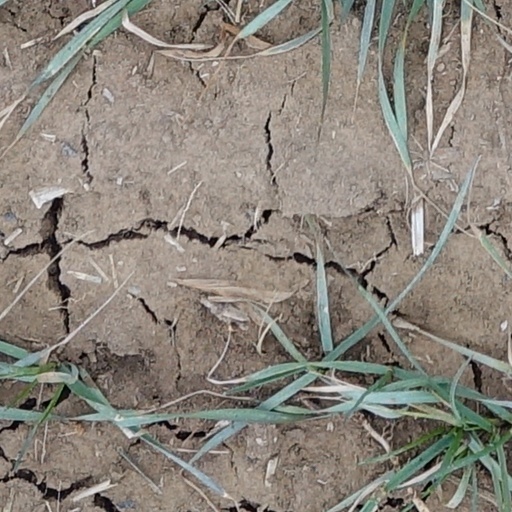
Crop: wheat